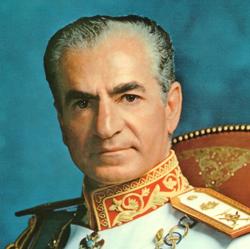
Age: 53